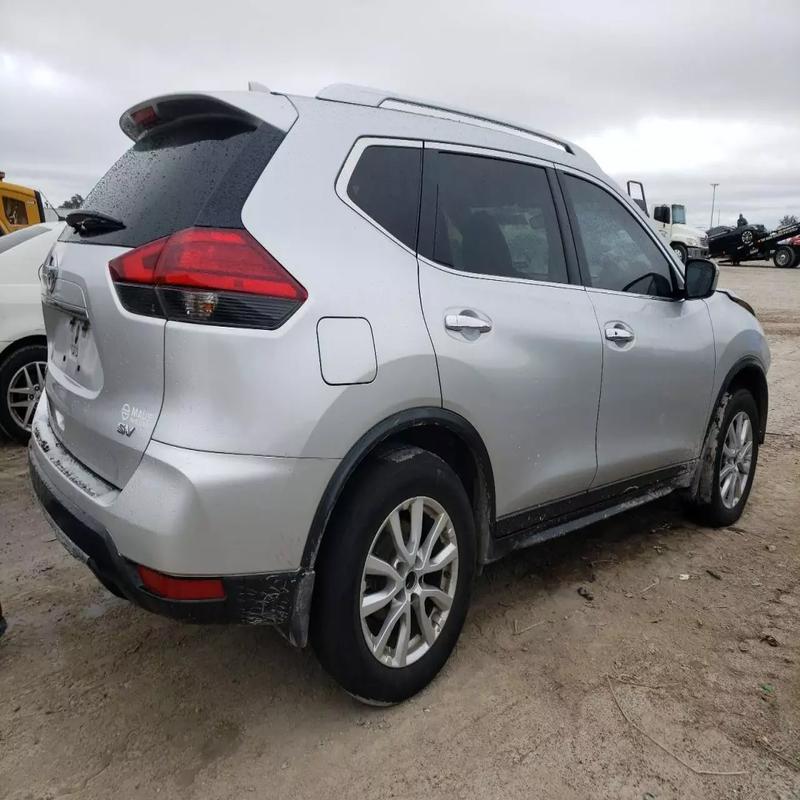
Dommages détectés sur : plaque d'immatriculation arrière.
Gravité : mineur